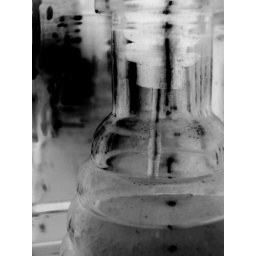
bottle in mirror